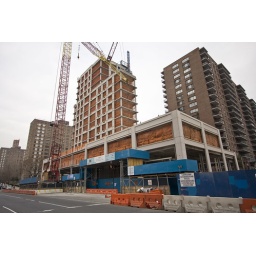
This is 805 Columbus Avenue, the northernmost building in the trio of mid-rise towers across the street from 808 Columbus.